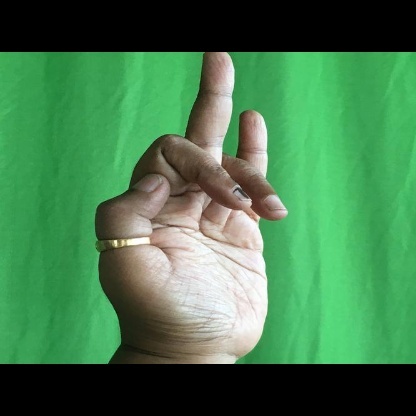
Mudra: Shukatundam